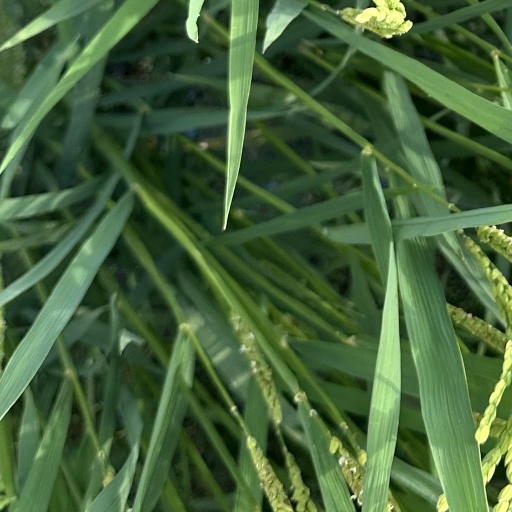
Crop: rice